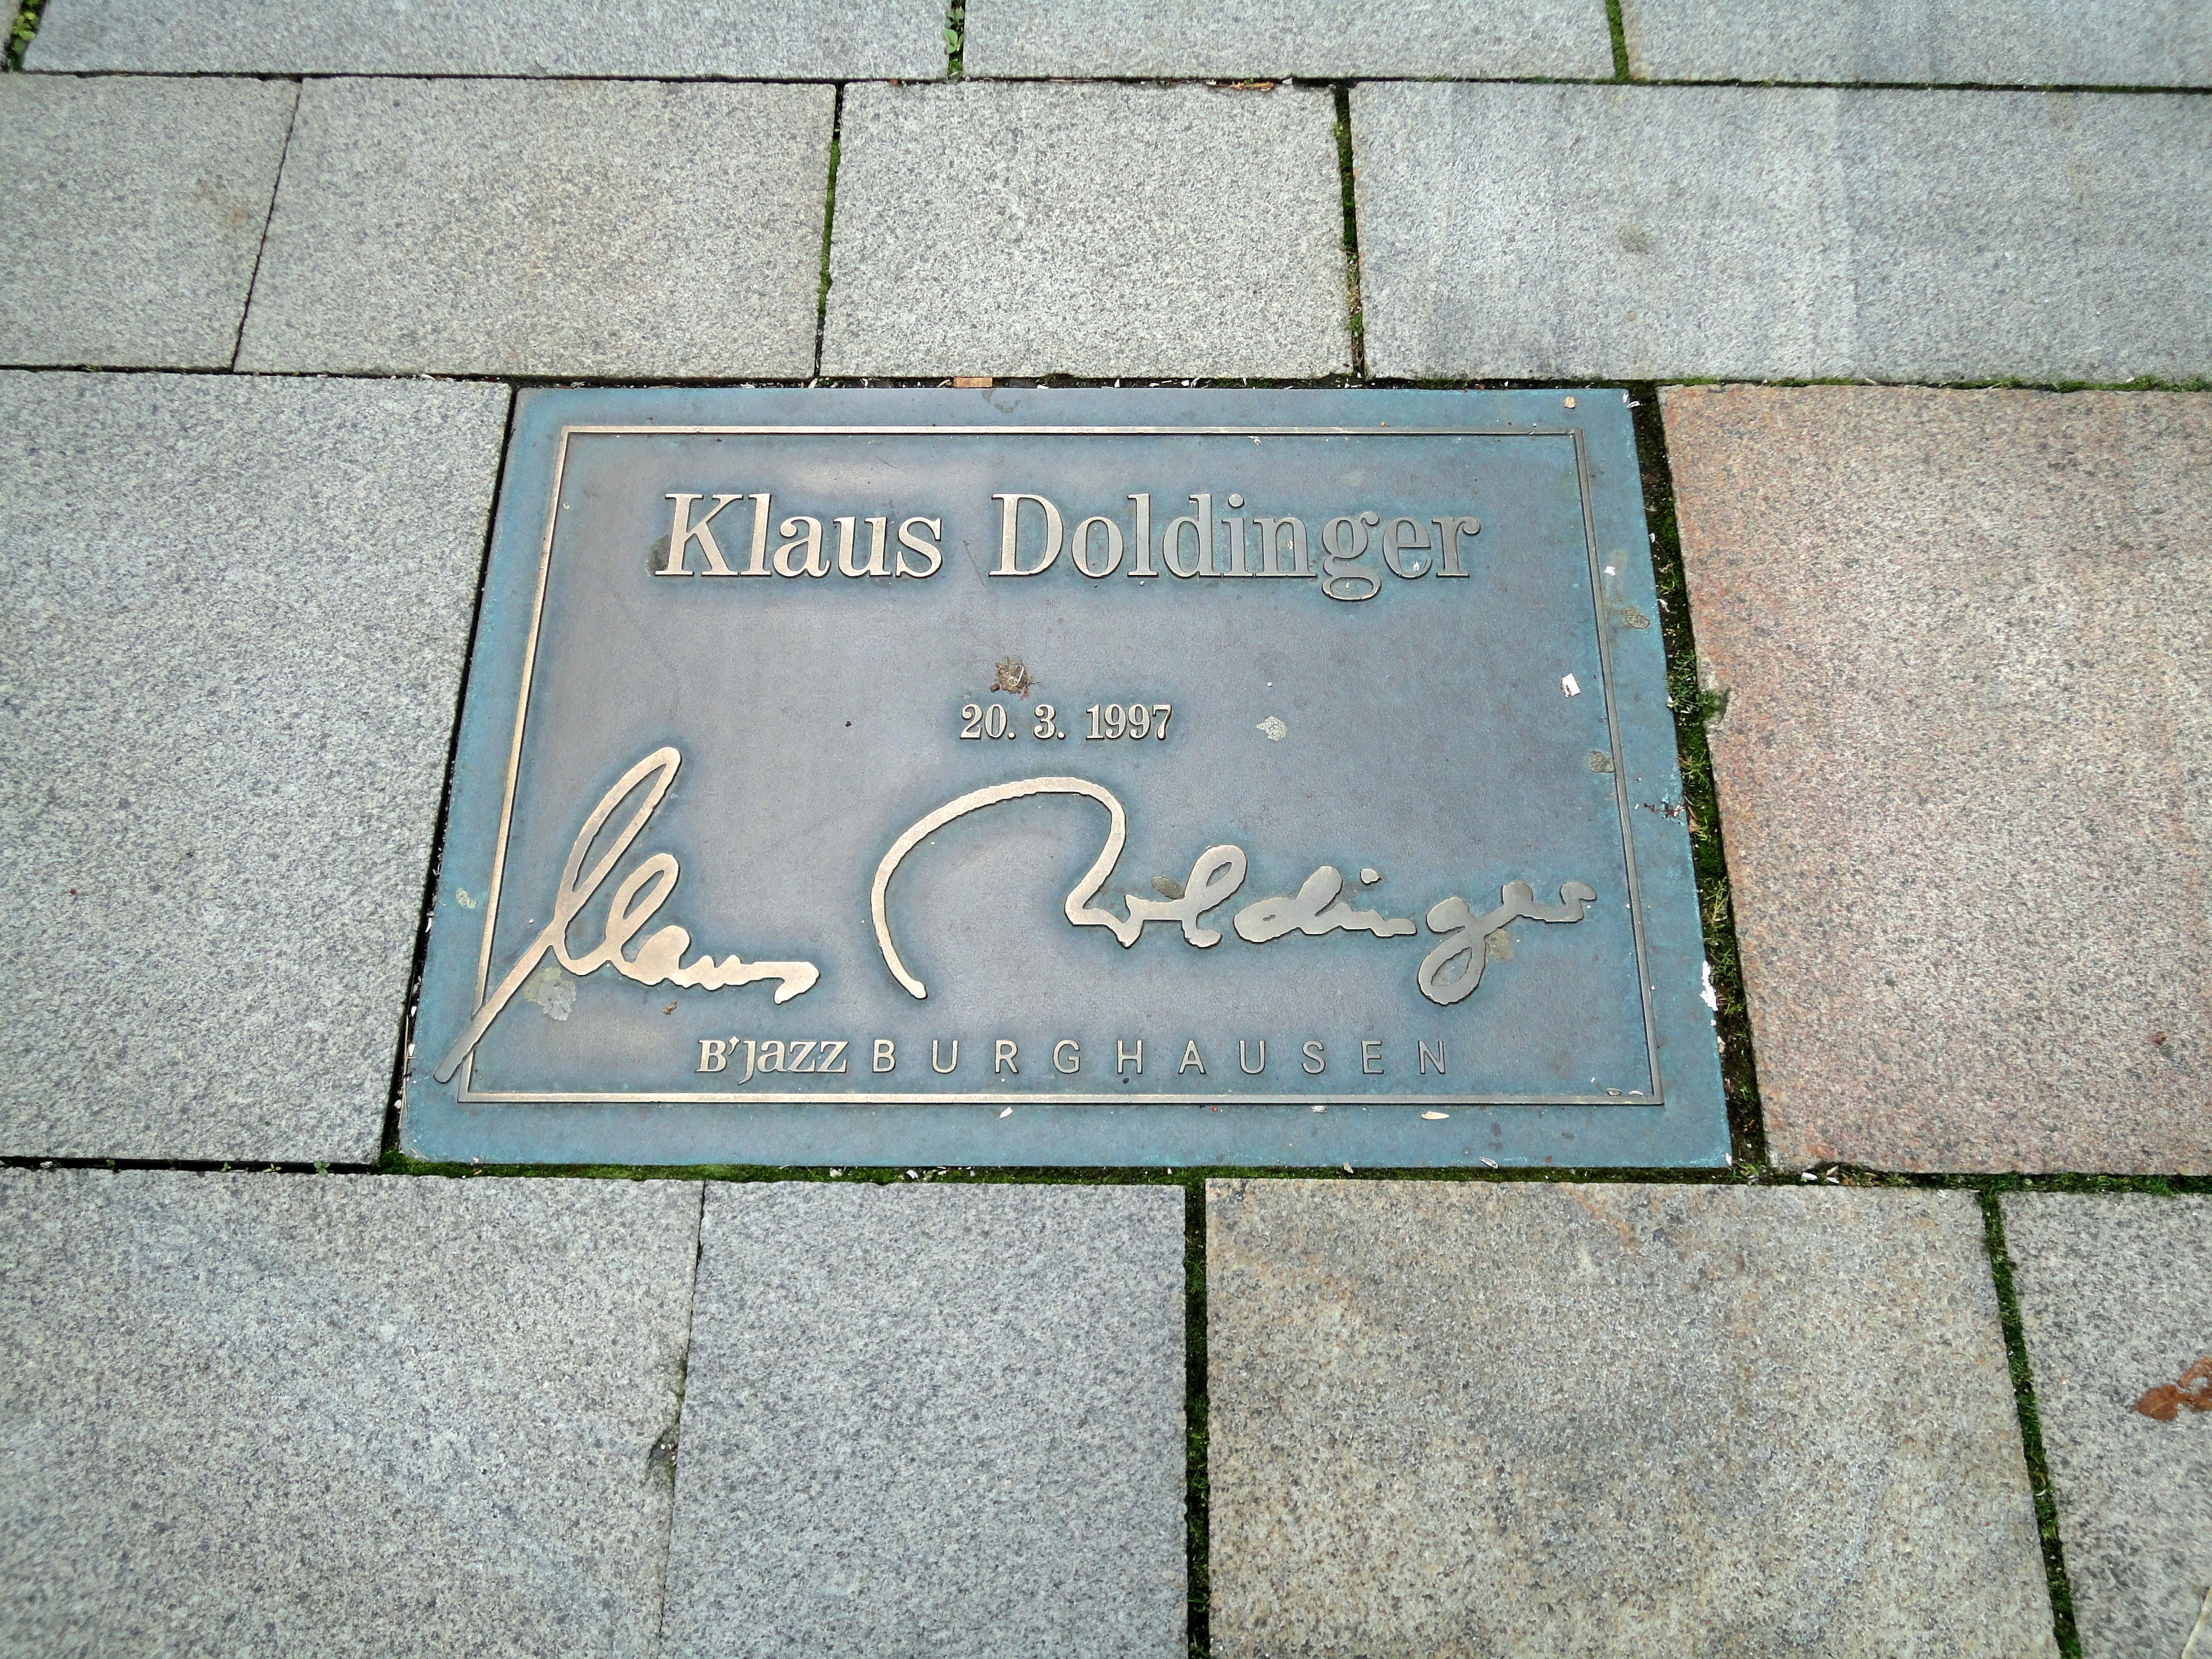
number, sign, signage, lane, old town, jazz, bavaria, greetings, upper bavaria, flooring, road surface, commemorative plaque, house numbering, burghausen, klaus doldinger, jazz legend, jazz festival